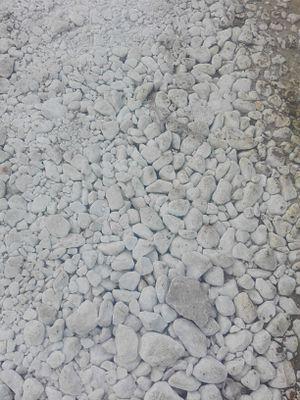
La désacidification d'un vin consiste à diminuer son acidité. En France, cette technique est facultative et réglementée.